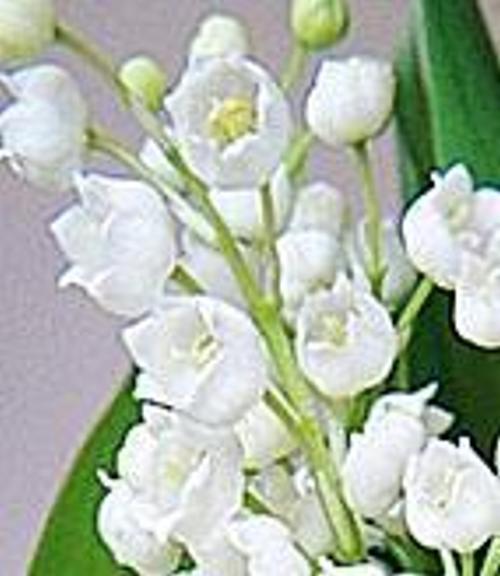
Flower: Lilyvalley